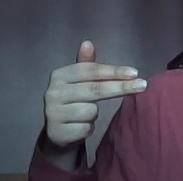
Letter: ghain